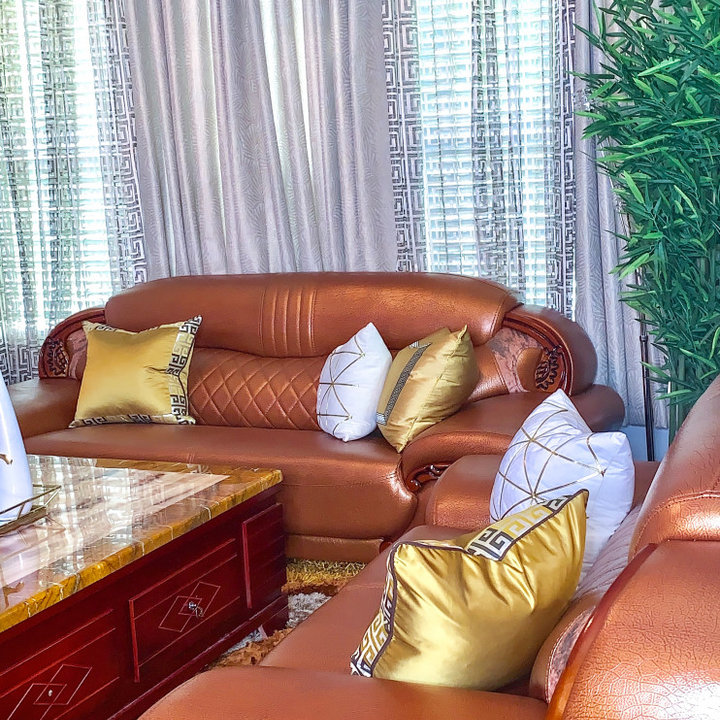
Style: Glamour